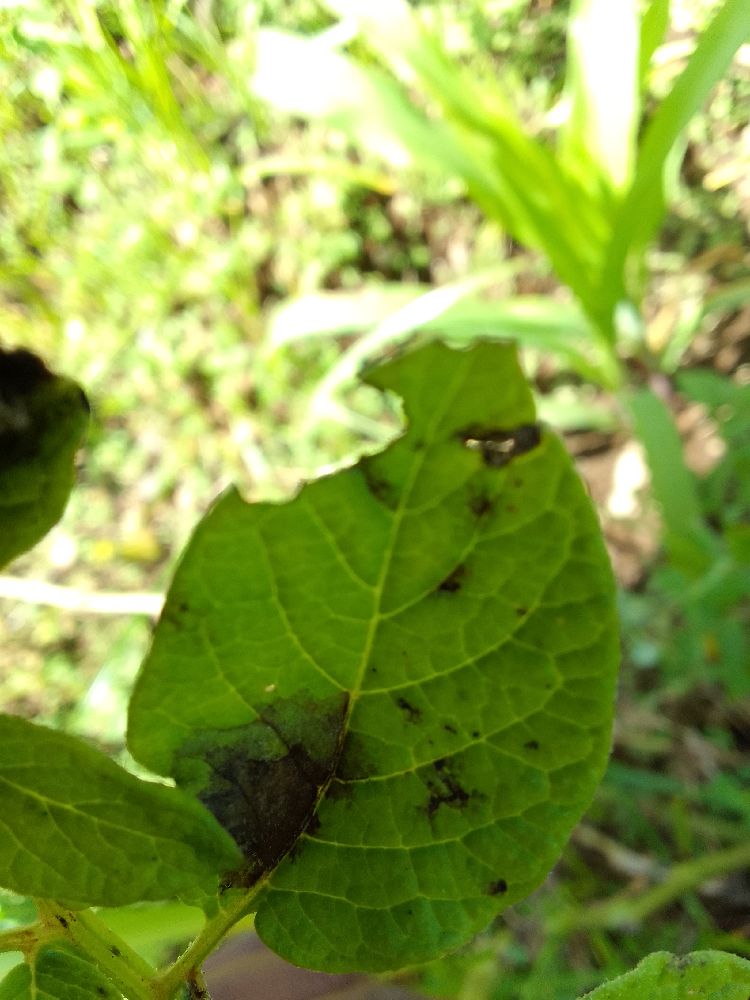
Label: Late blight